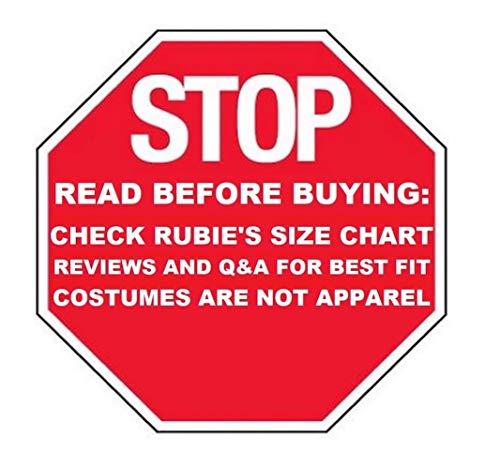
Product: Rubie's Costume Co. Women's Bumble Bee Baby
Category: Clothing, Shoes & Jewelry | Costumes & Accessories | Women | Accessories
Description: Bumble Bee costume bubble romper with attached wings, hood, and booties.
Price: $19.92 - $33.88